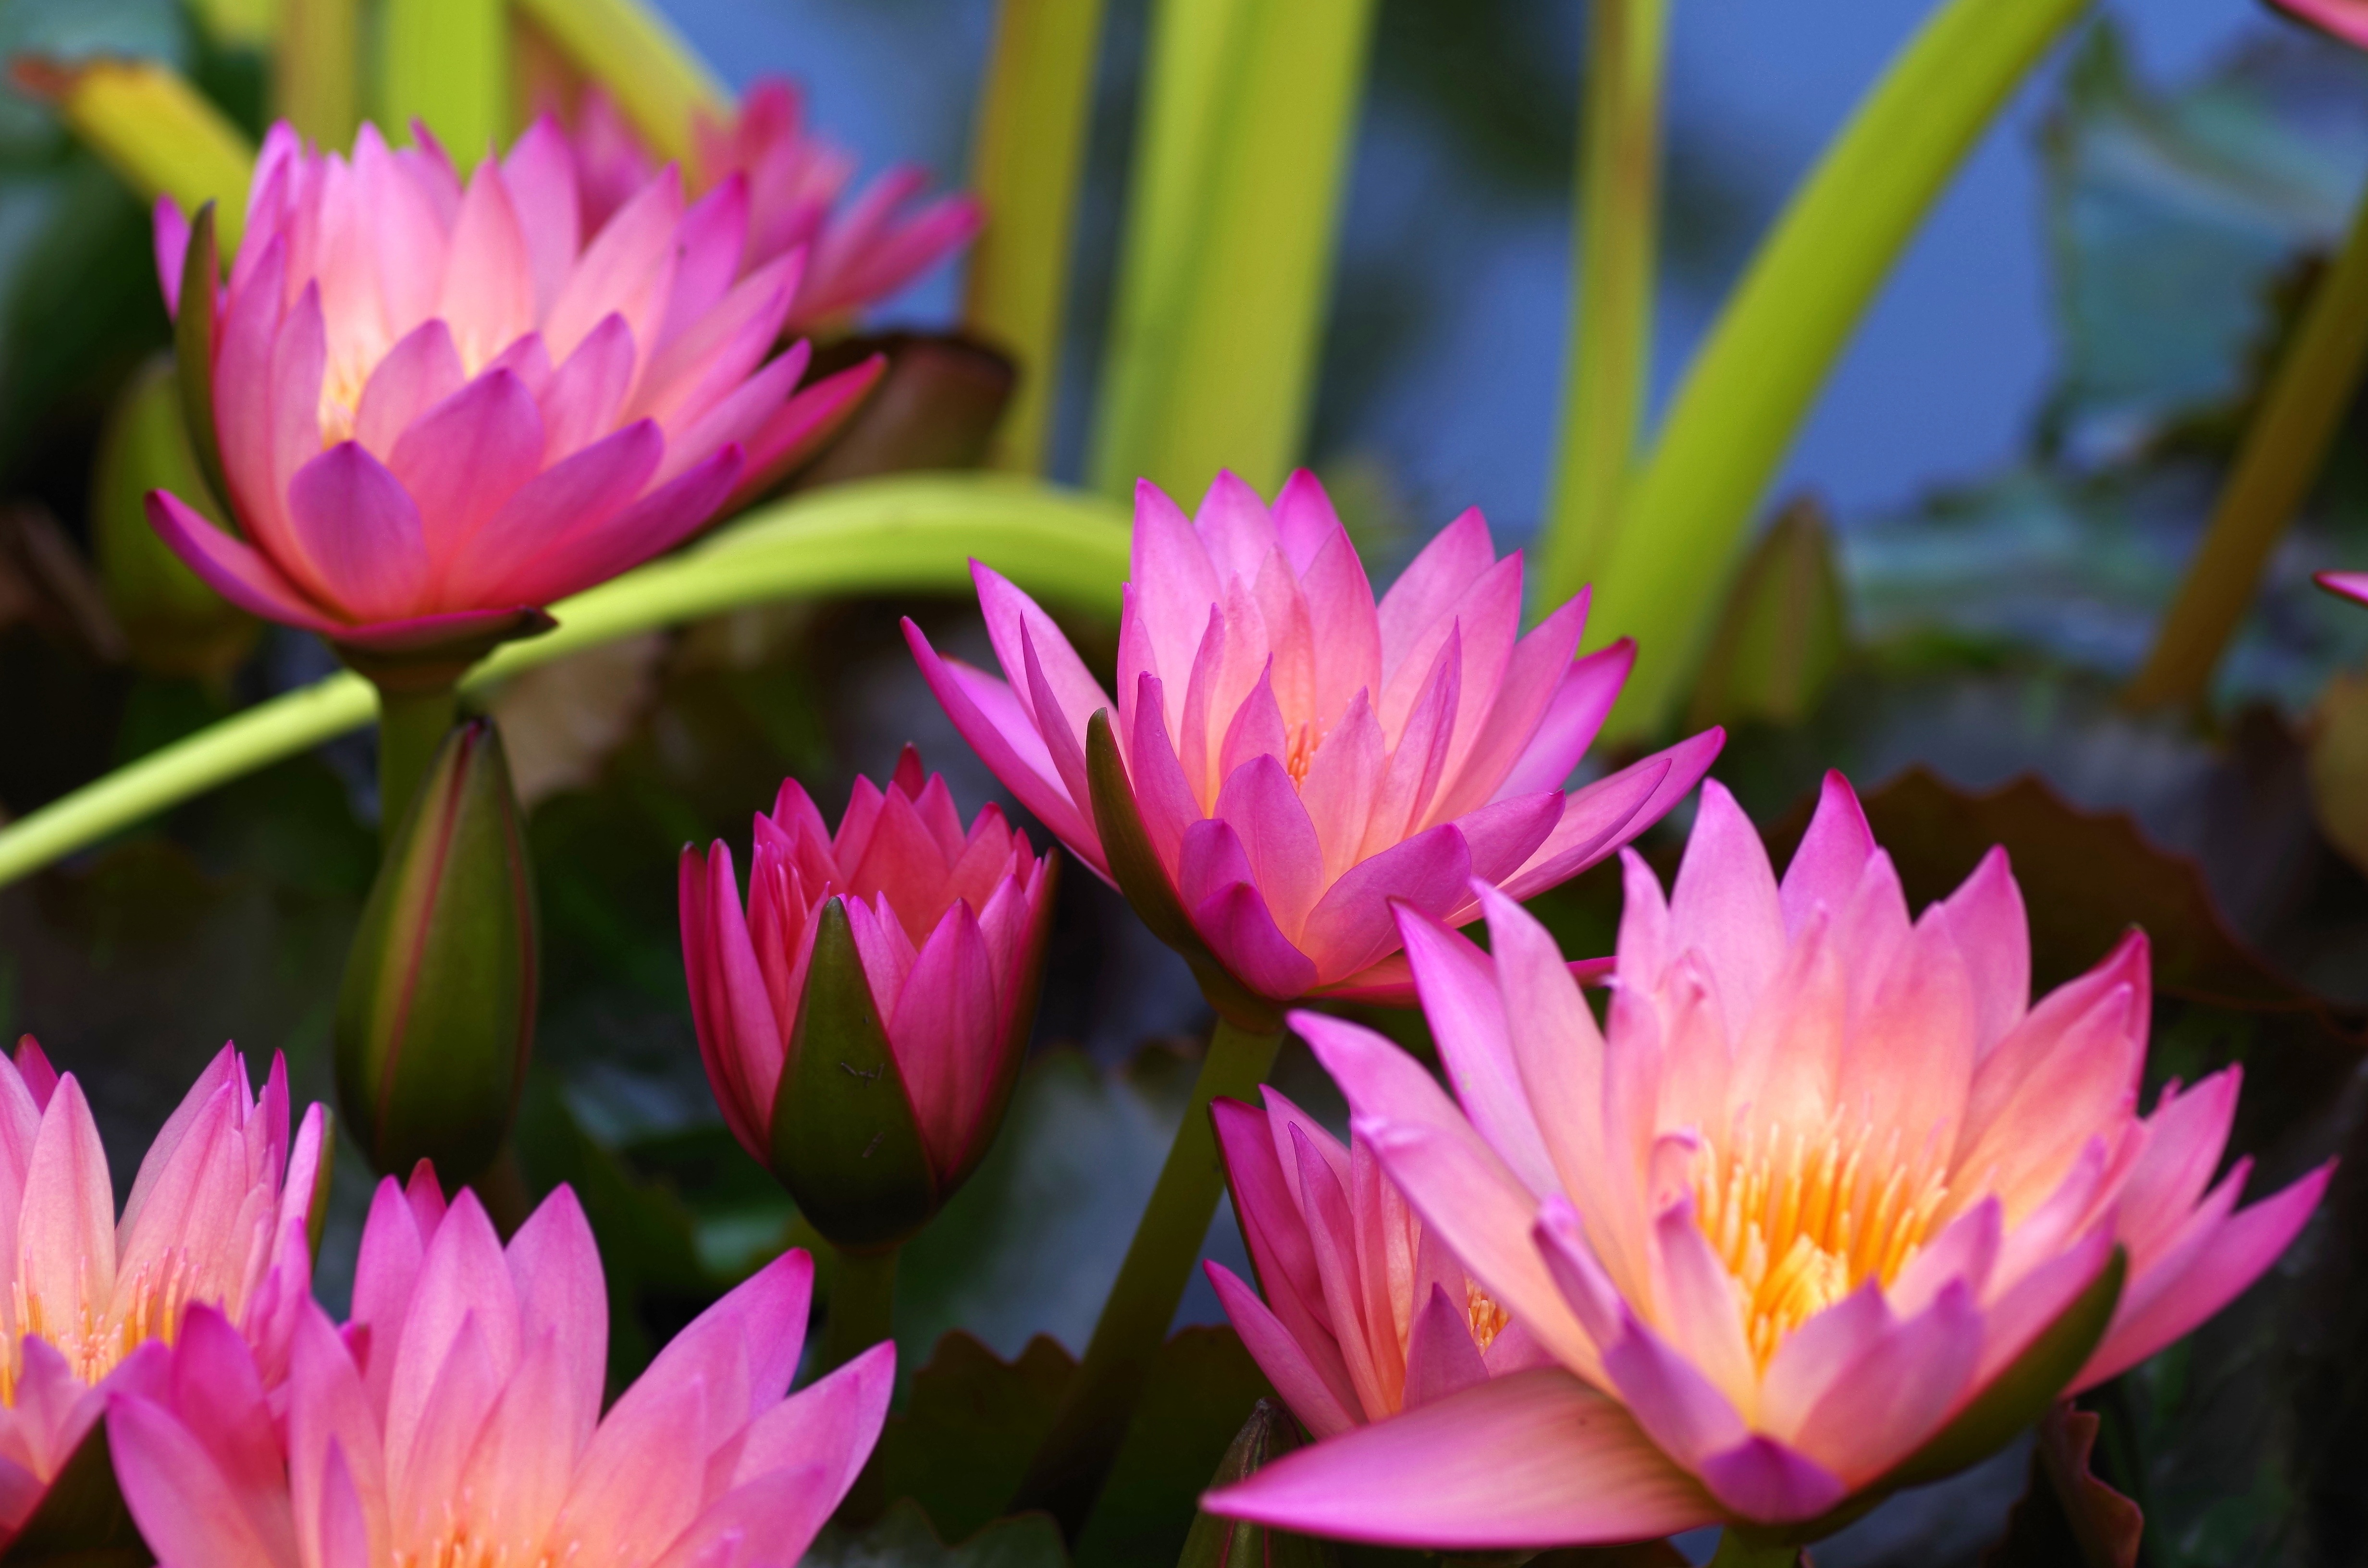
blossom, plant, flower, petal, bloom, botany, sacred lotus, aquatic plant, flora, flowers, pigface, lotus, water lilies, macro photography, flowering plant, ice plant, annual plant, land plant, lotus family, proteales, ice plant family